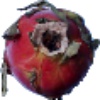
Label: Pitahaya Red 1